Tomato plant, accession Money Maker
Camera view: tilt-top (135 deg); turntable rotation: 300 degrees
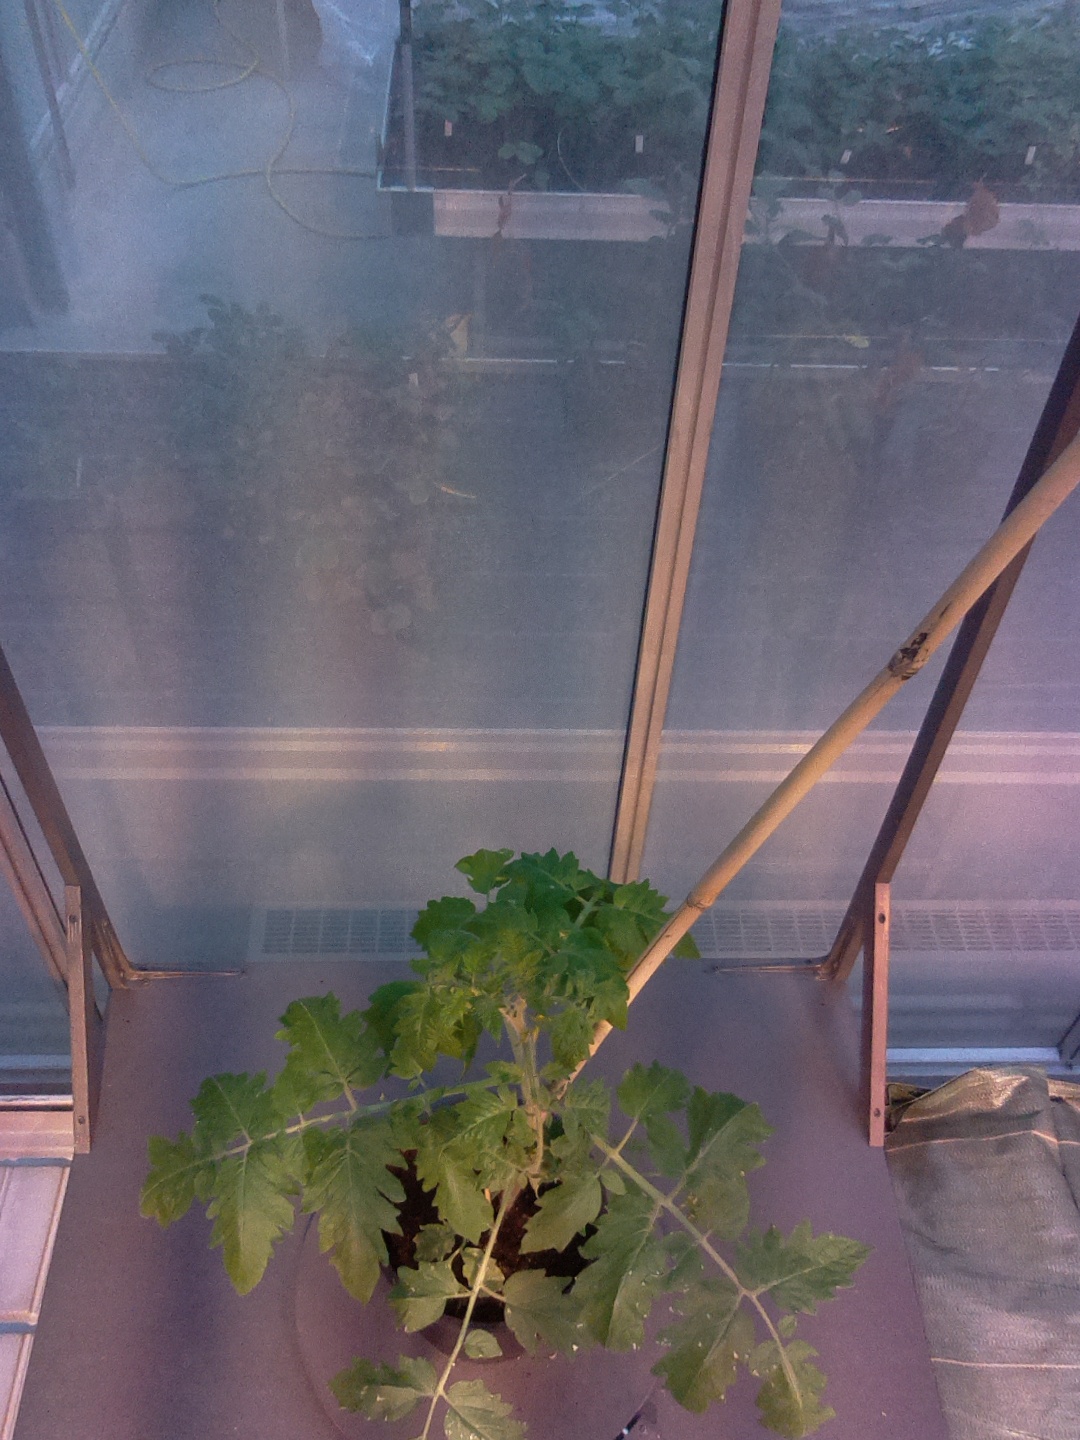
BBCH growth stage 20: First Side shoot start formed